Kamarpukur

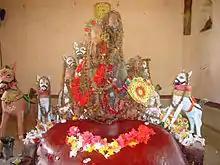
Goddess Vishalakshi at Anur

According to the 2011 Census of India, Kamarpukur had a total population of 3,121 of which 1,592 (51%) were males and 1,529 (49%) were females. Population in the age range 0–6 years was 285. The total number of literate persons in Kamarpukur was 2,530 (89.21% of the population over 6 years).